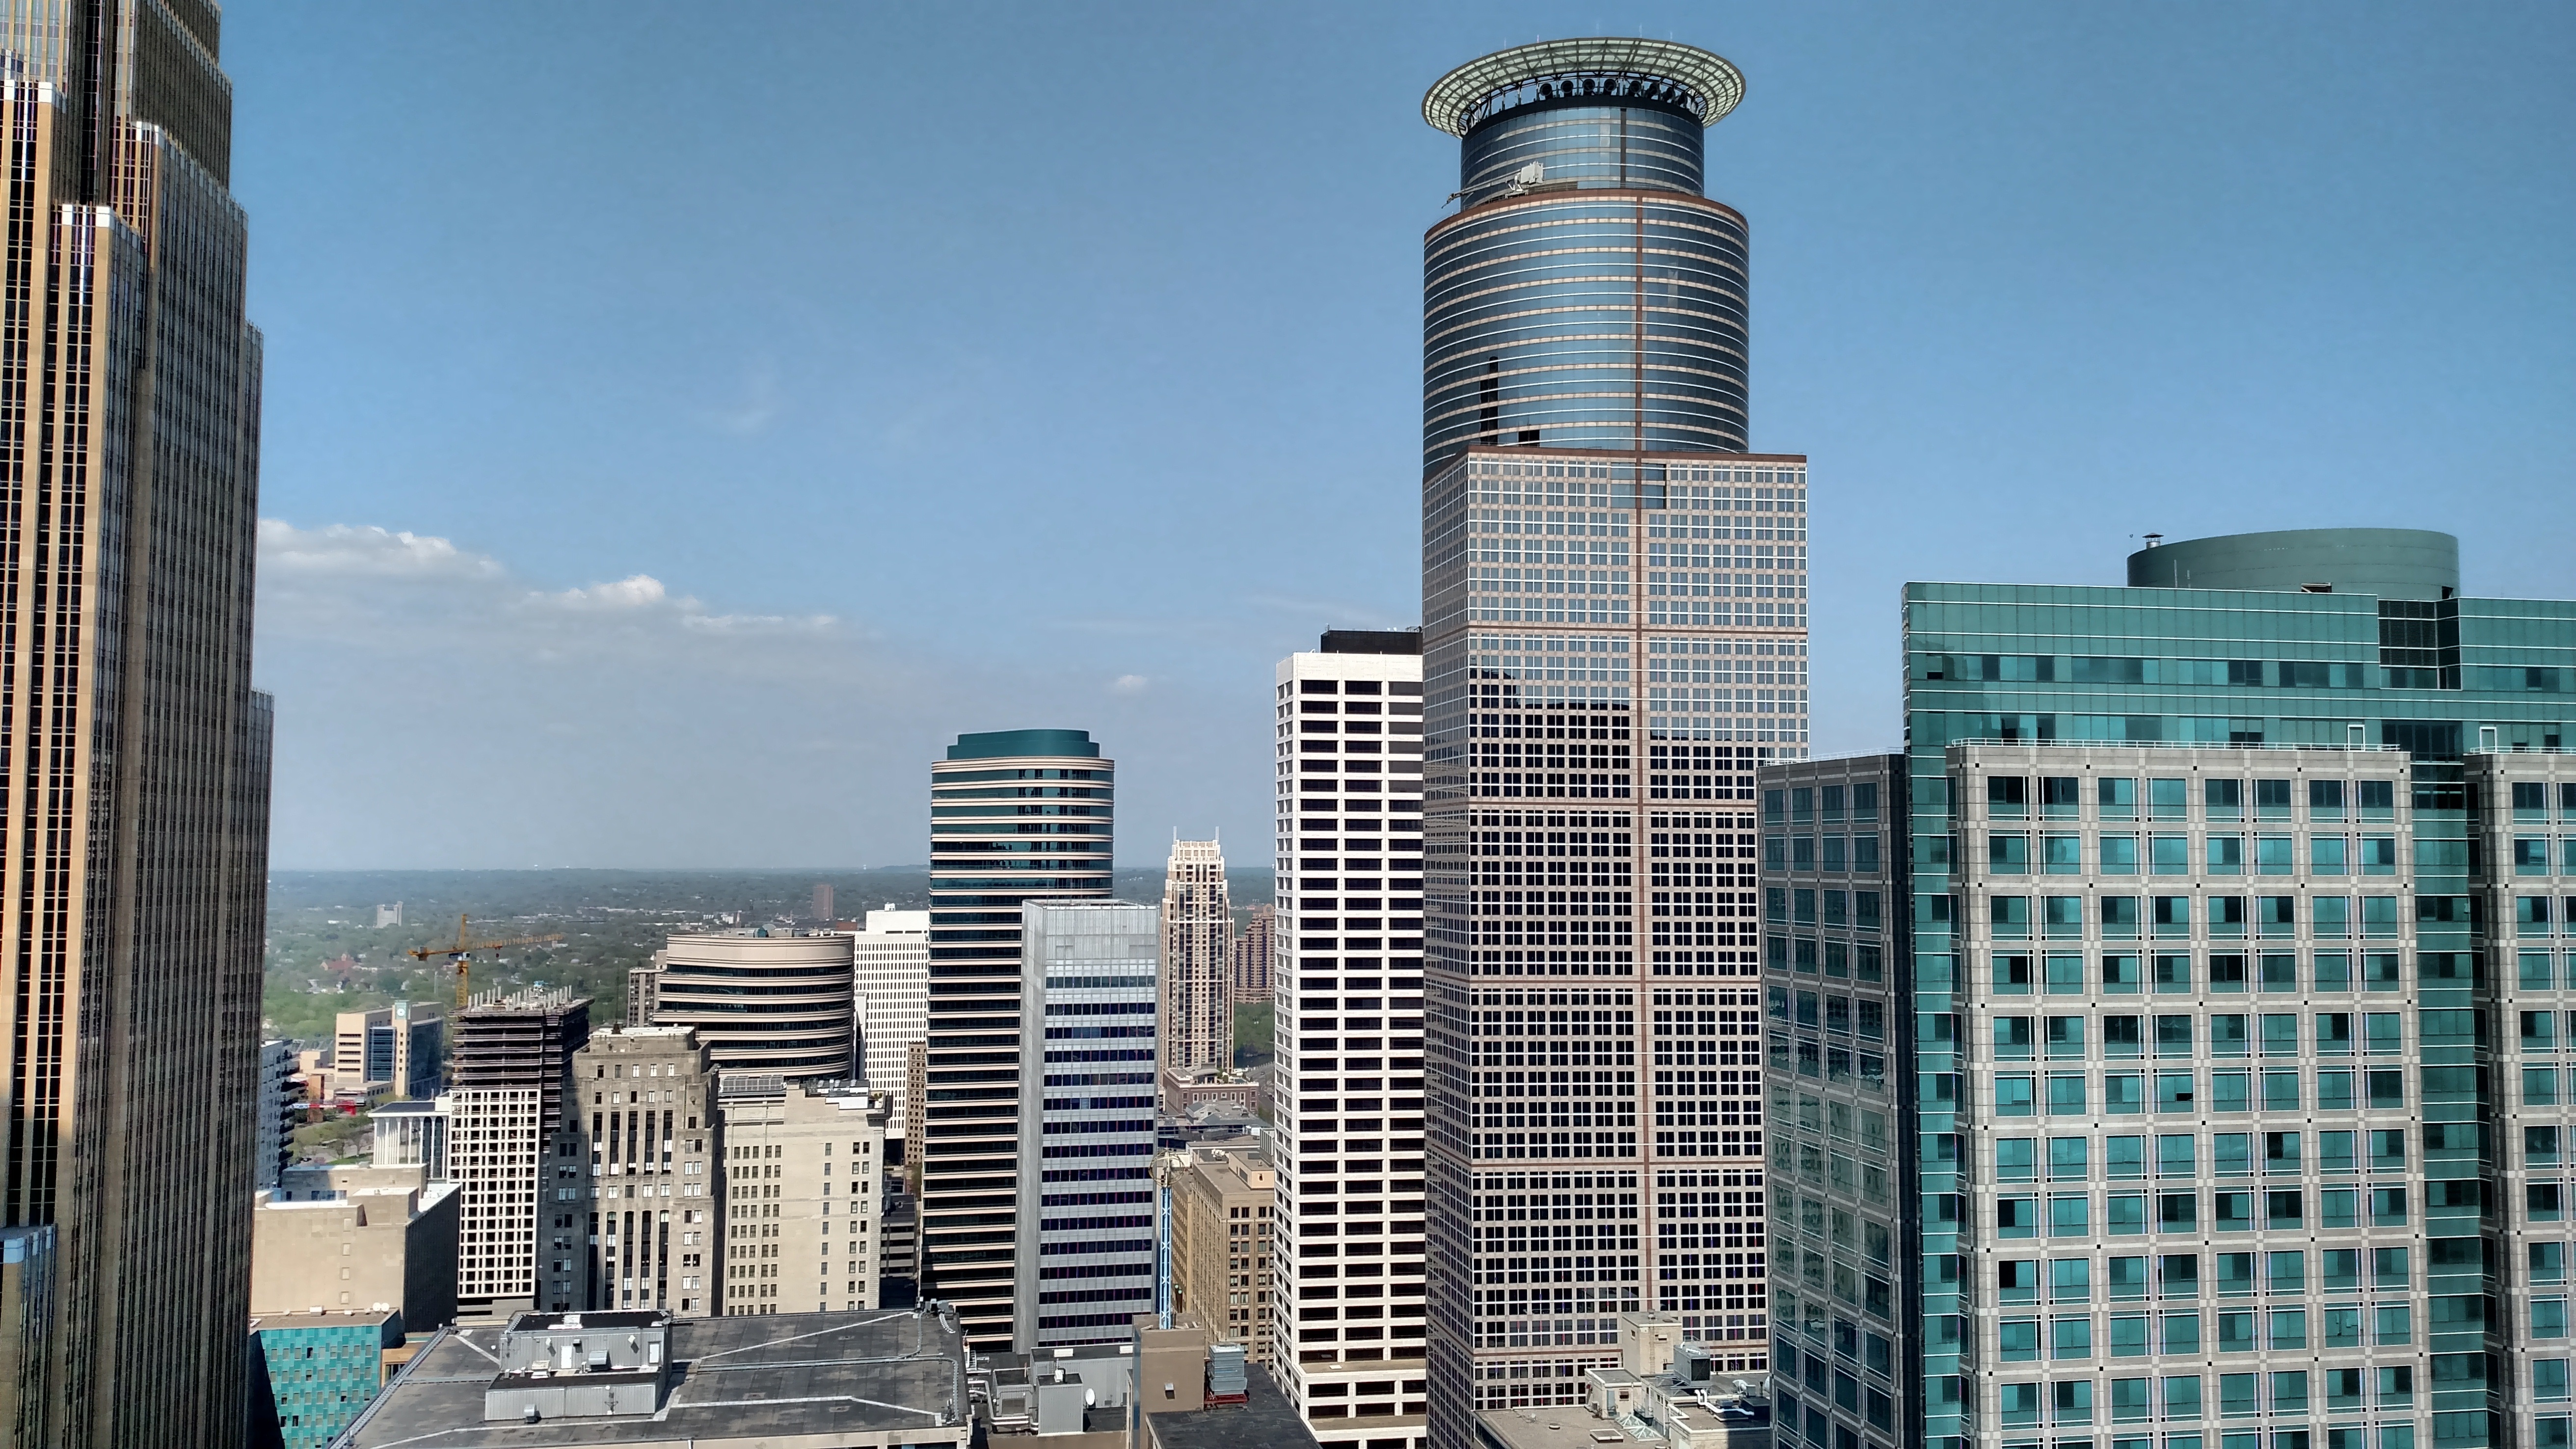
skyline, building, city, skyscraper, cityscape, downtown, tower, landmark, tower block, mn, metropolis, minnesota, condominium, minneapolis, urban area, residential area, human settlement, metropolitan area